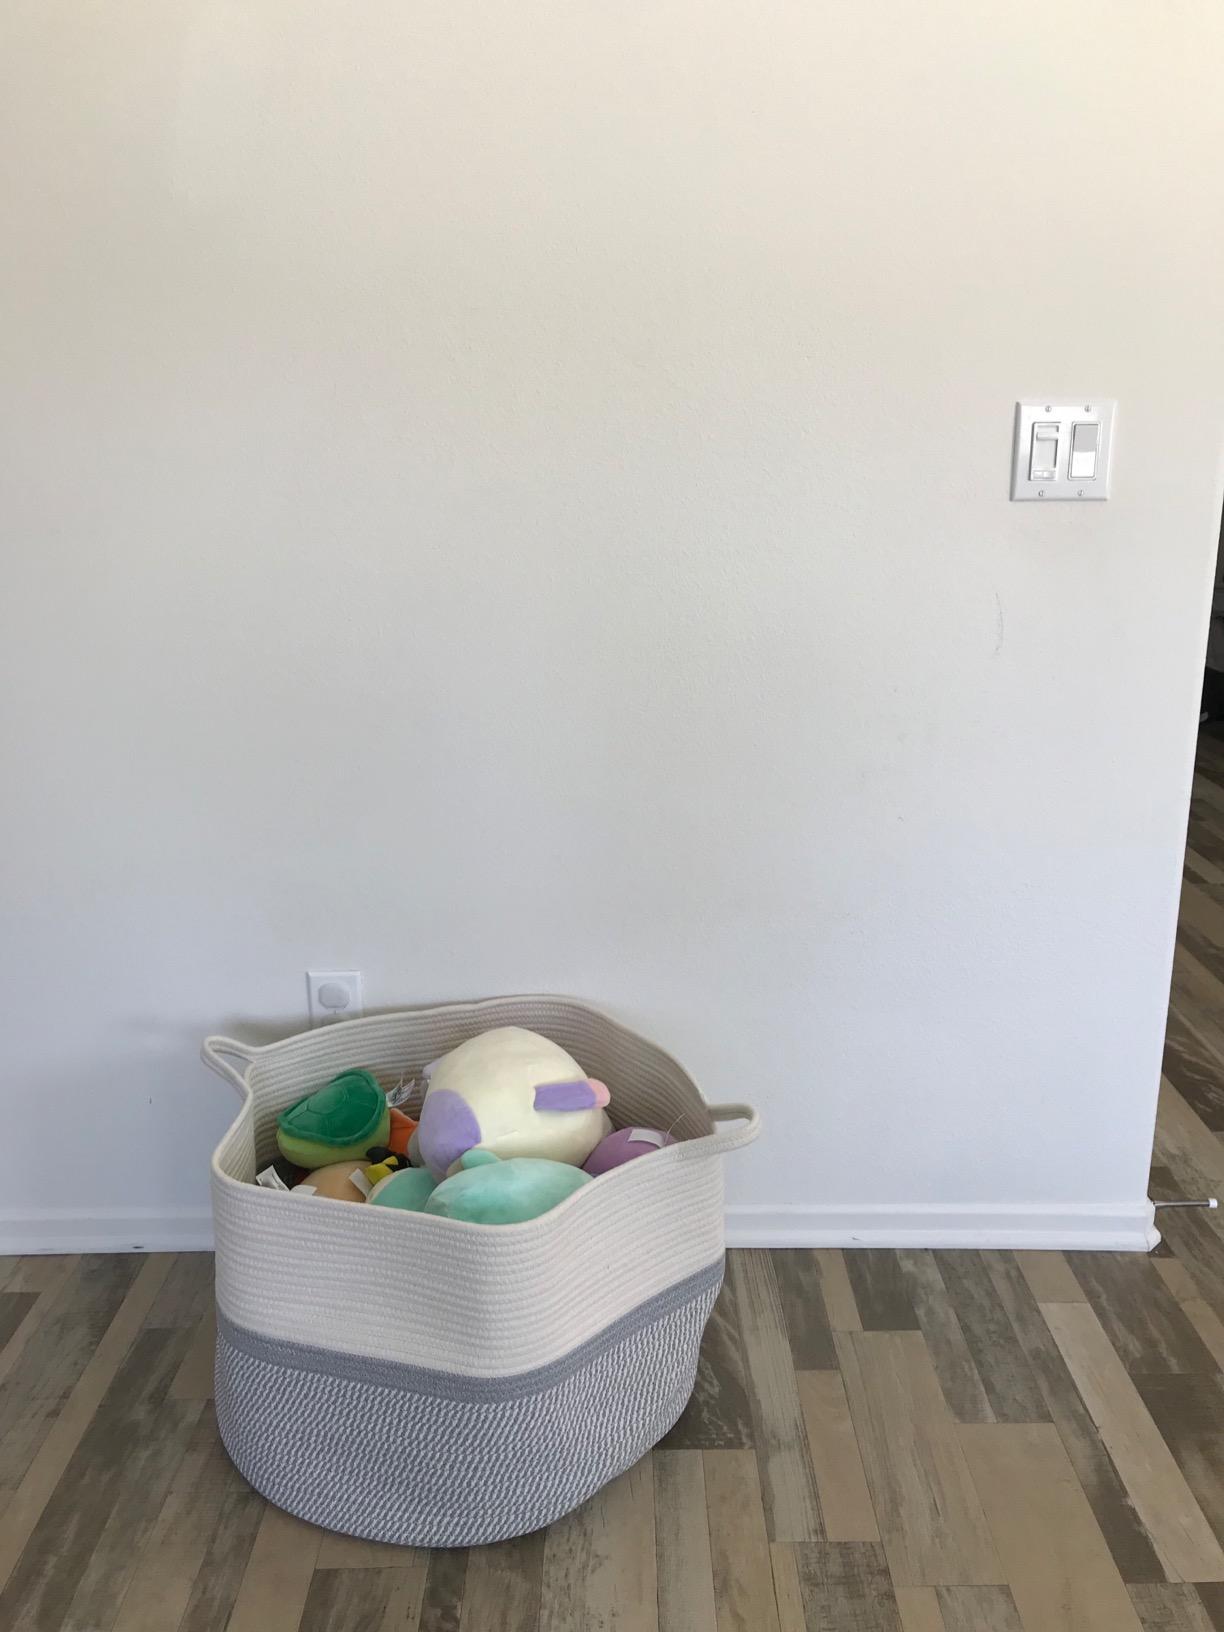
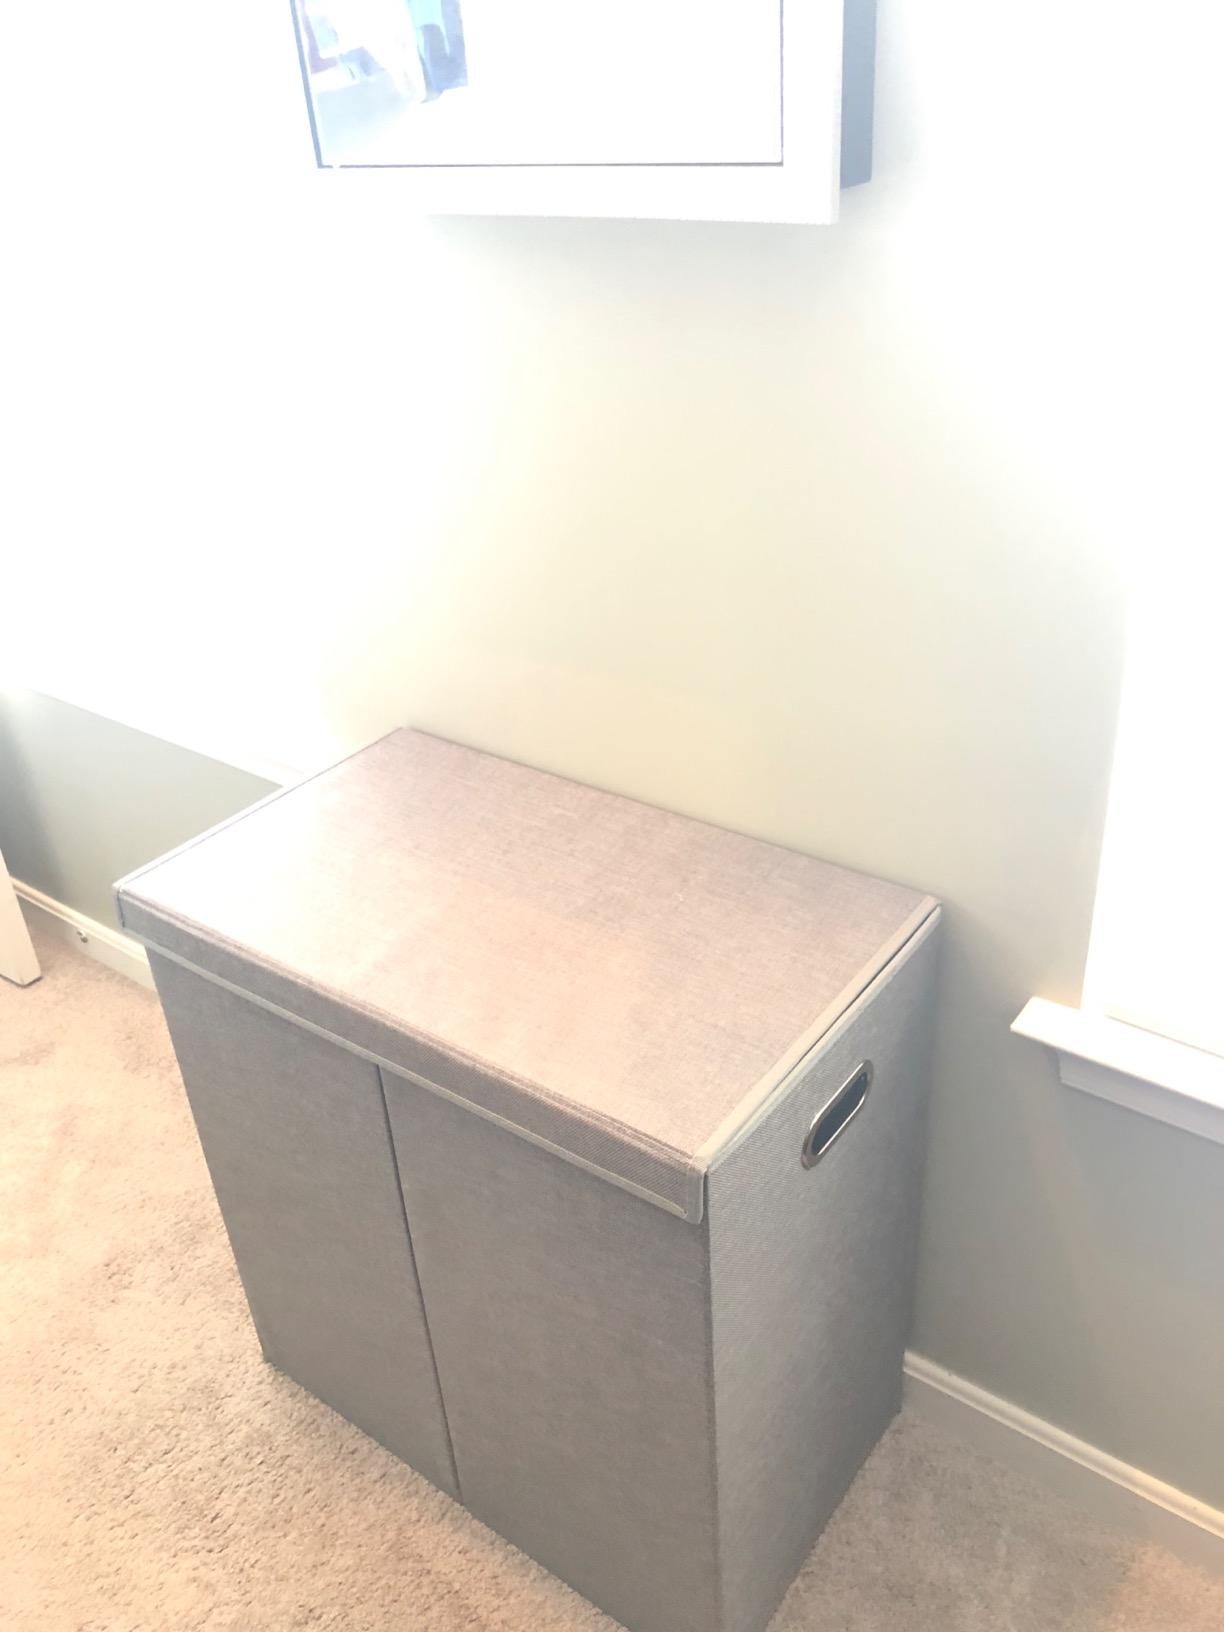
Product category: items_hamper
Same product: no